Terence Koh

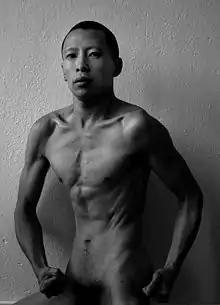
Koh in a self-portrait

Koh's work was included in the Whitney Biennial (2004), and the Yokohama Triennial (2008). In 2008, he was a finalist for the Sobey Award. His work was the subject of solo exhibitions at MUSAC, León, Spain (2008); Schirn Kunsthalle, Frankfurt, Germany (2008); the Whitney Museum of American Art, New York (2007); Kunsthalle Zürich, Switzerland (2006); and the Vienna Secession, Austria (2005). His work is in the permanent collections of institutions such as the Museum of Modern Art, New York; the Whitney Museum of American Art, New York; and the Tate Modern, London, UK.